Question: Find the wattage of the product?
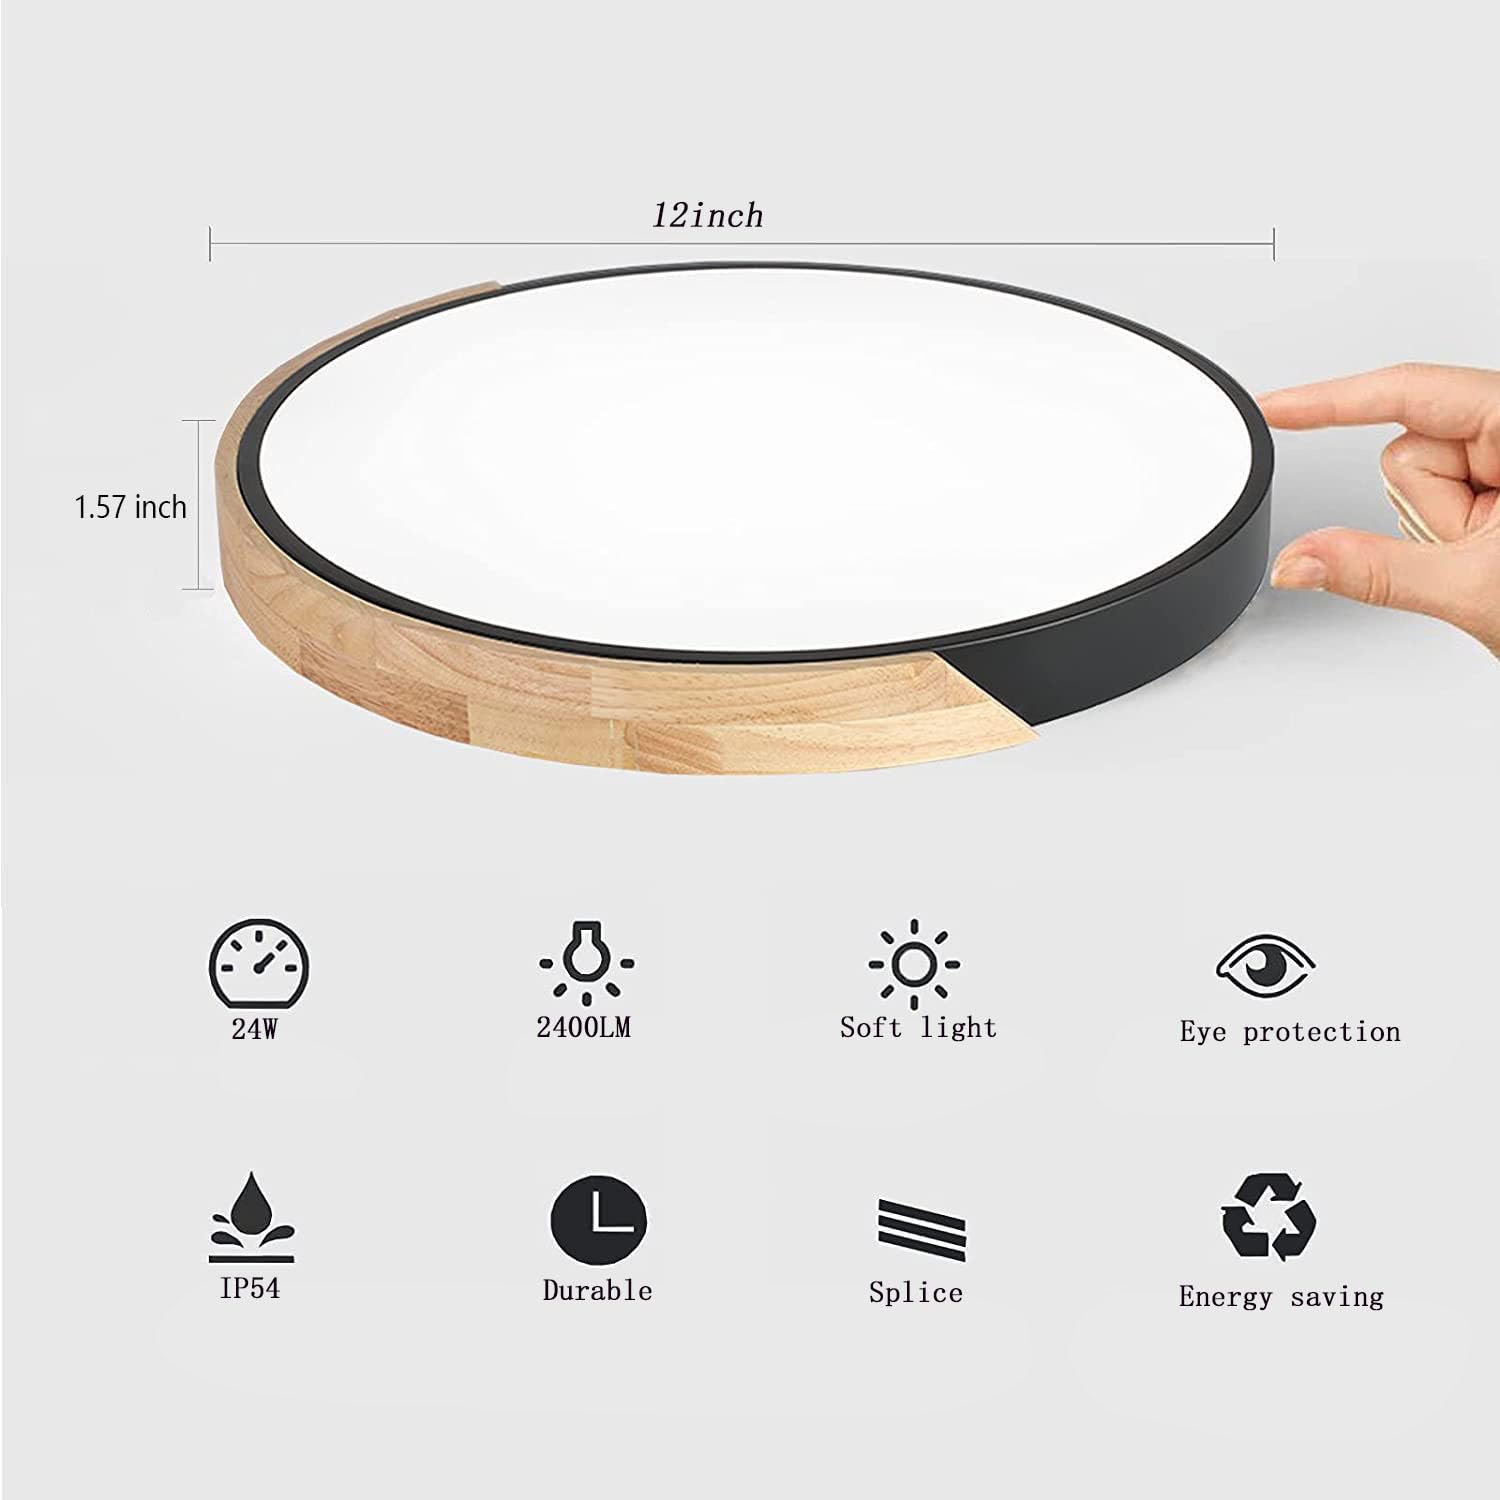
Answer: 24.0 watt